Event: Ecuador Earthquake
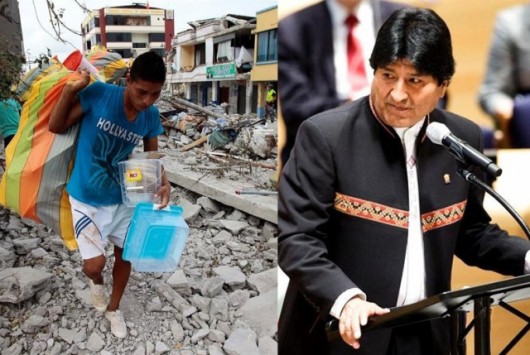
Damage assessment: damage